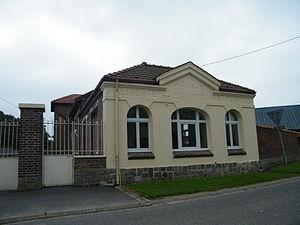
Mairie-école.
Aizecourt-le-Haut est une commune française située dans le département de la Somme en région Hauts-de-France.